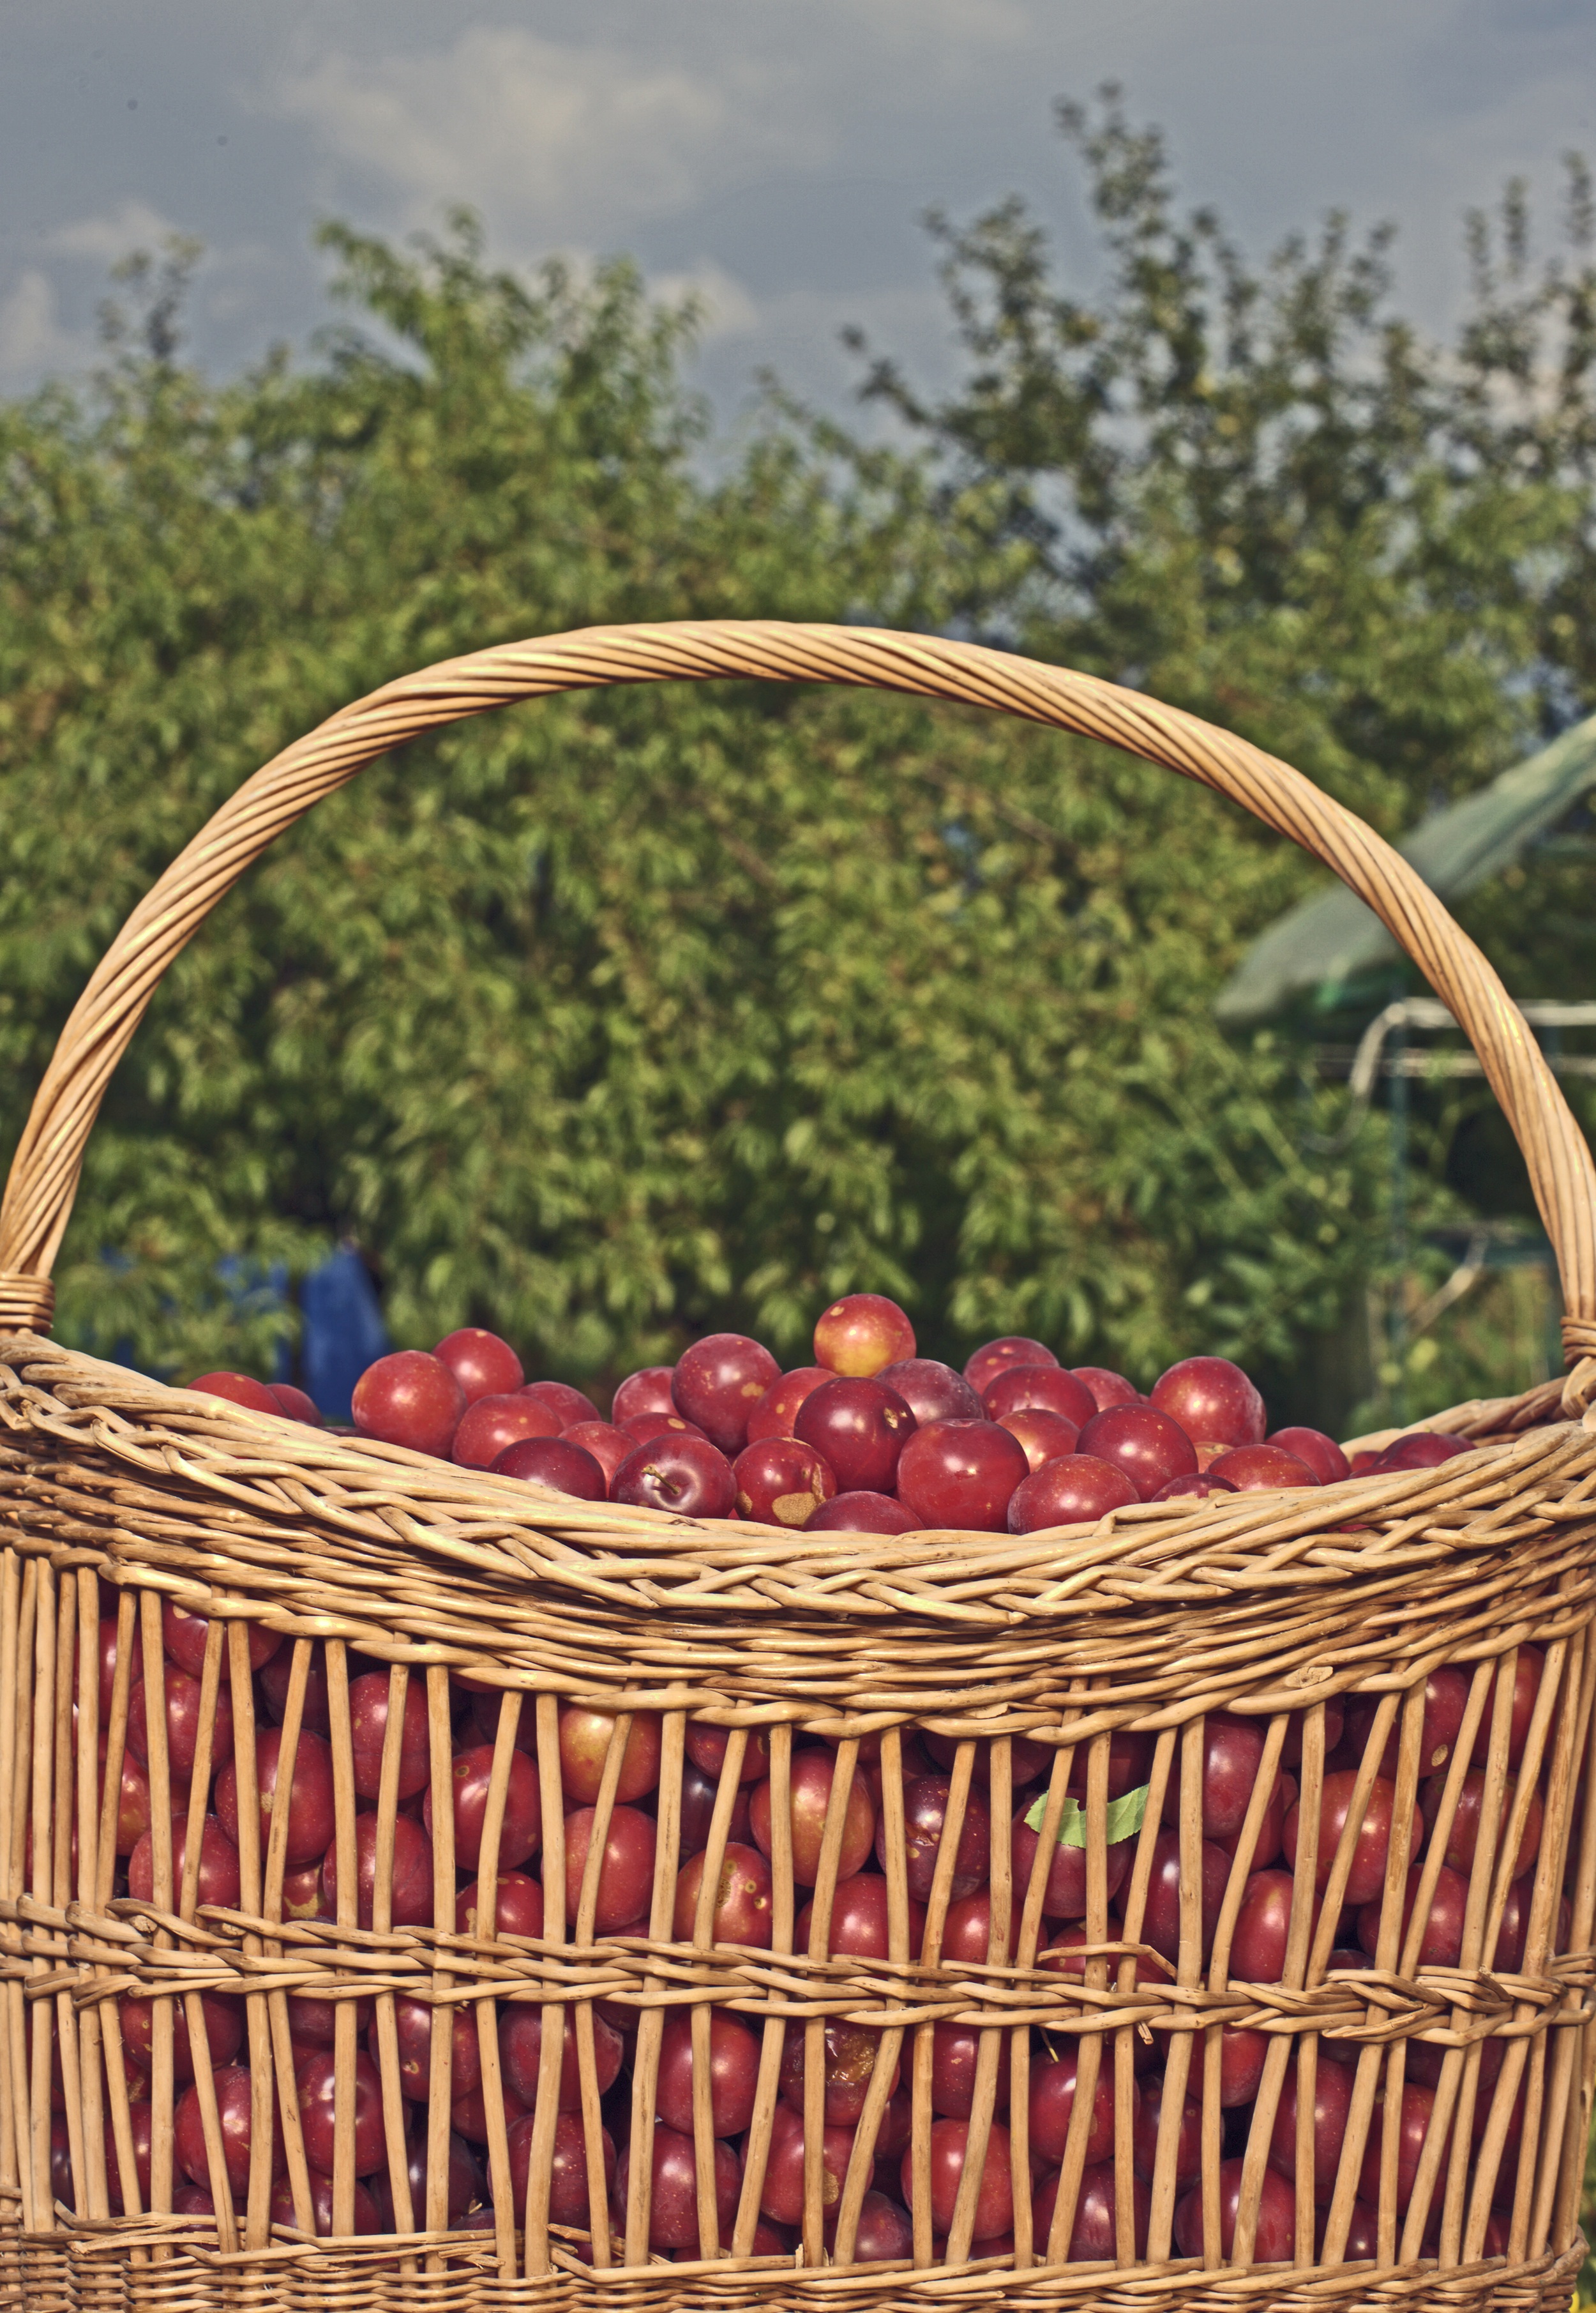
nature, branch, summer, food, red, harvest, produce, colorful, agriculture, basket, healthy, eat, delicious, wicker, plum, hdr, straw, tasty, pick, vitamins, frisch, fruit basket, appetizing, garden fruit, pome fruit, fruity, man made object, regional crop, grass family